The Promise (2011 TV serial)

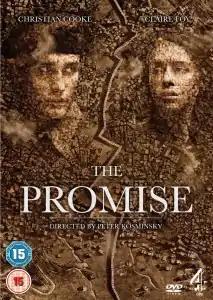
Serial DVD cover

The Promise is a British television serial in four episodes written and directed by Peter Kosminsky, with music by Debbie Wiseman. It tells the story of a young woman who goes to present-day Israel and Palestine determined to find out about her soldier grandfather's involvement in the final years of Palestine under the British mandate. It premiered on Channel 4 on 6 February 2011.